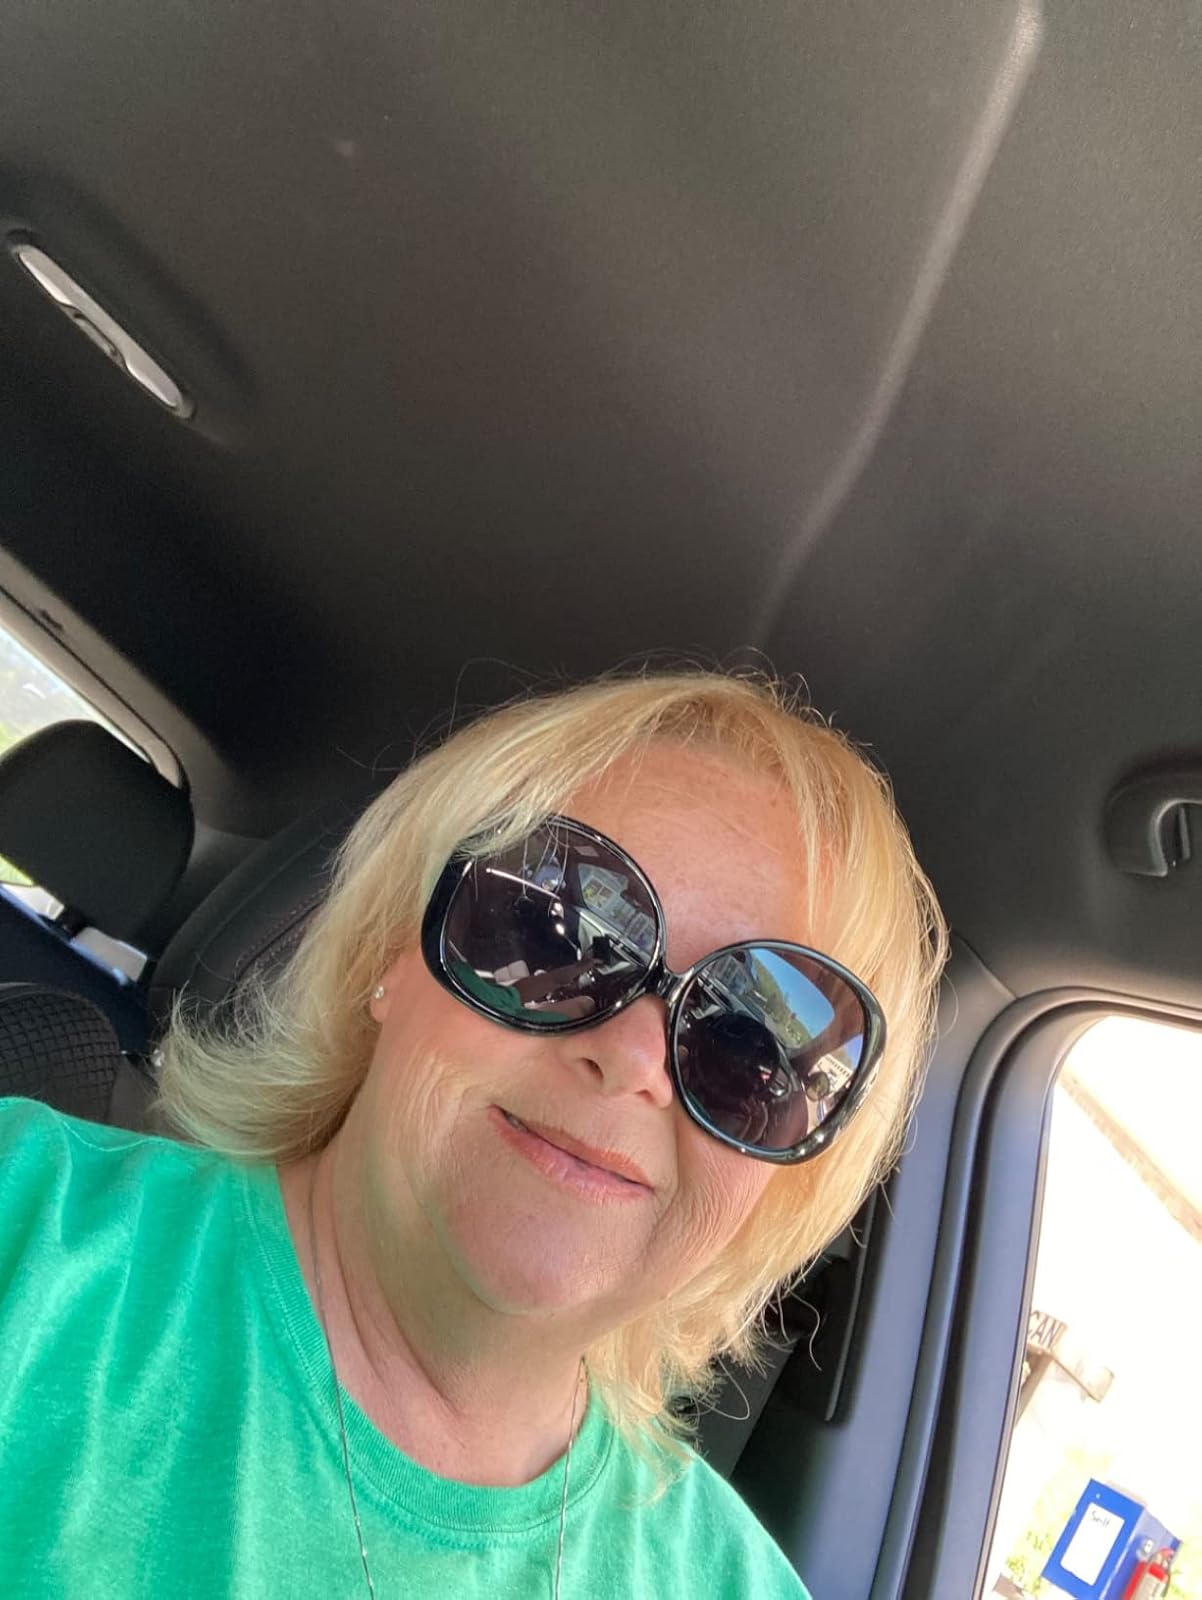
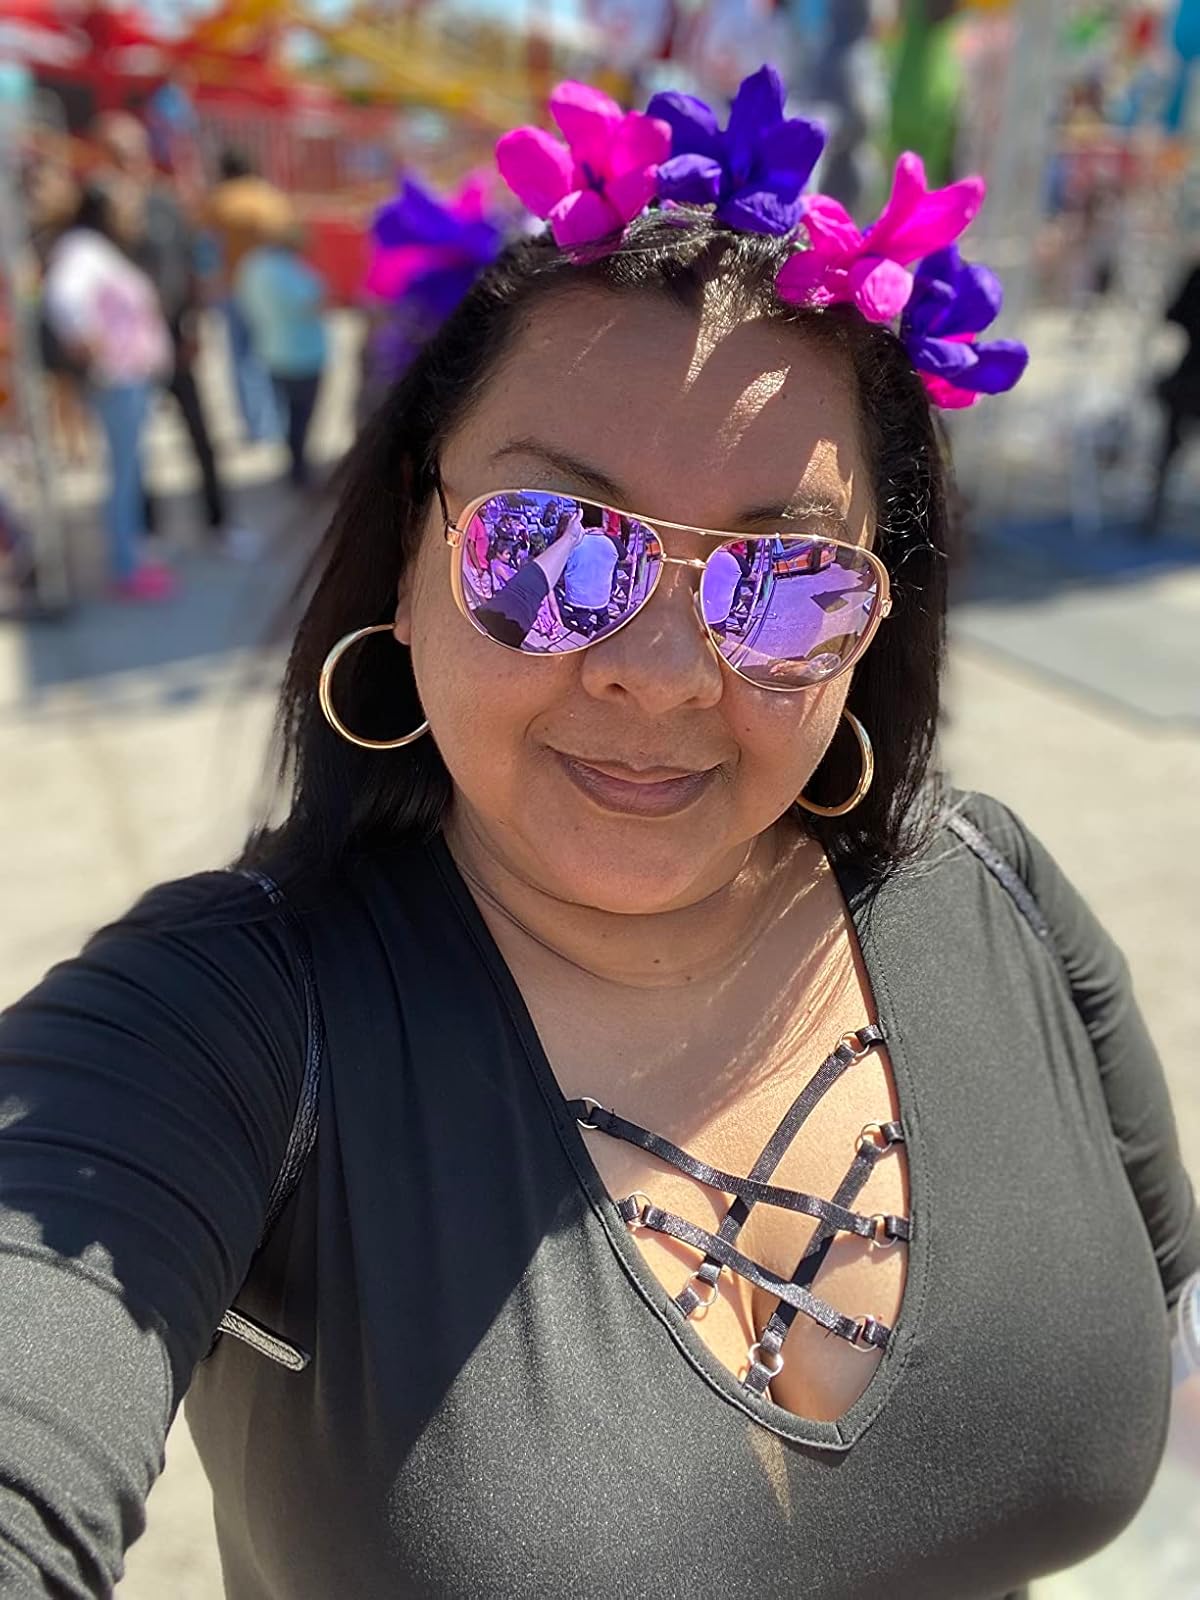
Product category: accessories_sunglasses
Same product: no